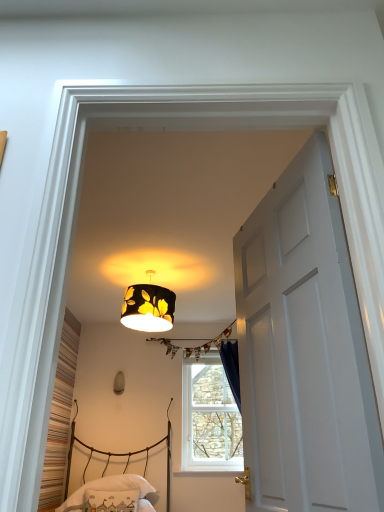
Question: Locate the window lying behind the white cotton pillow at lower center. Please provide its 2D coordinates.
Answer: [(0.544, 0.814)]